Emergency vehicle

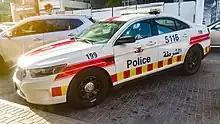
A police car with identifying symbols, an ID number, high visibility markings, and an emergency number in Bahrain

An emergency vehicle is a vehicle used by emergency services. Emergency vehicles typically have specialized emergency lighting and vehicle equipment that allow emergency services to reach calls for service in a timely manner, transport equipment and resources, or perform their tasks efficiently. Emergency vehicles are usually operated by authorized government agencies, but some may also be operated by private entities where permitted by law.